The Culture High

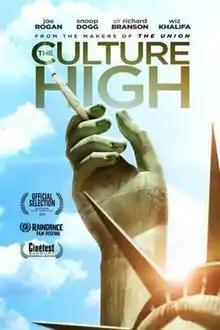
DVD cover of "The Culture High"

The Culture High is a 2014 feature-length documentary film directed by Brett Harvey. It is about the marijuana prohibition and the war on drugs in United States. It is the sequel of the 2007 "".